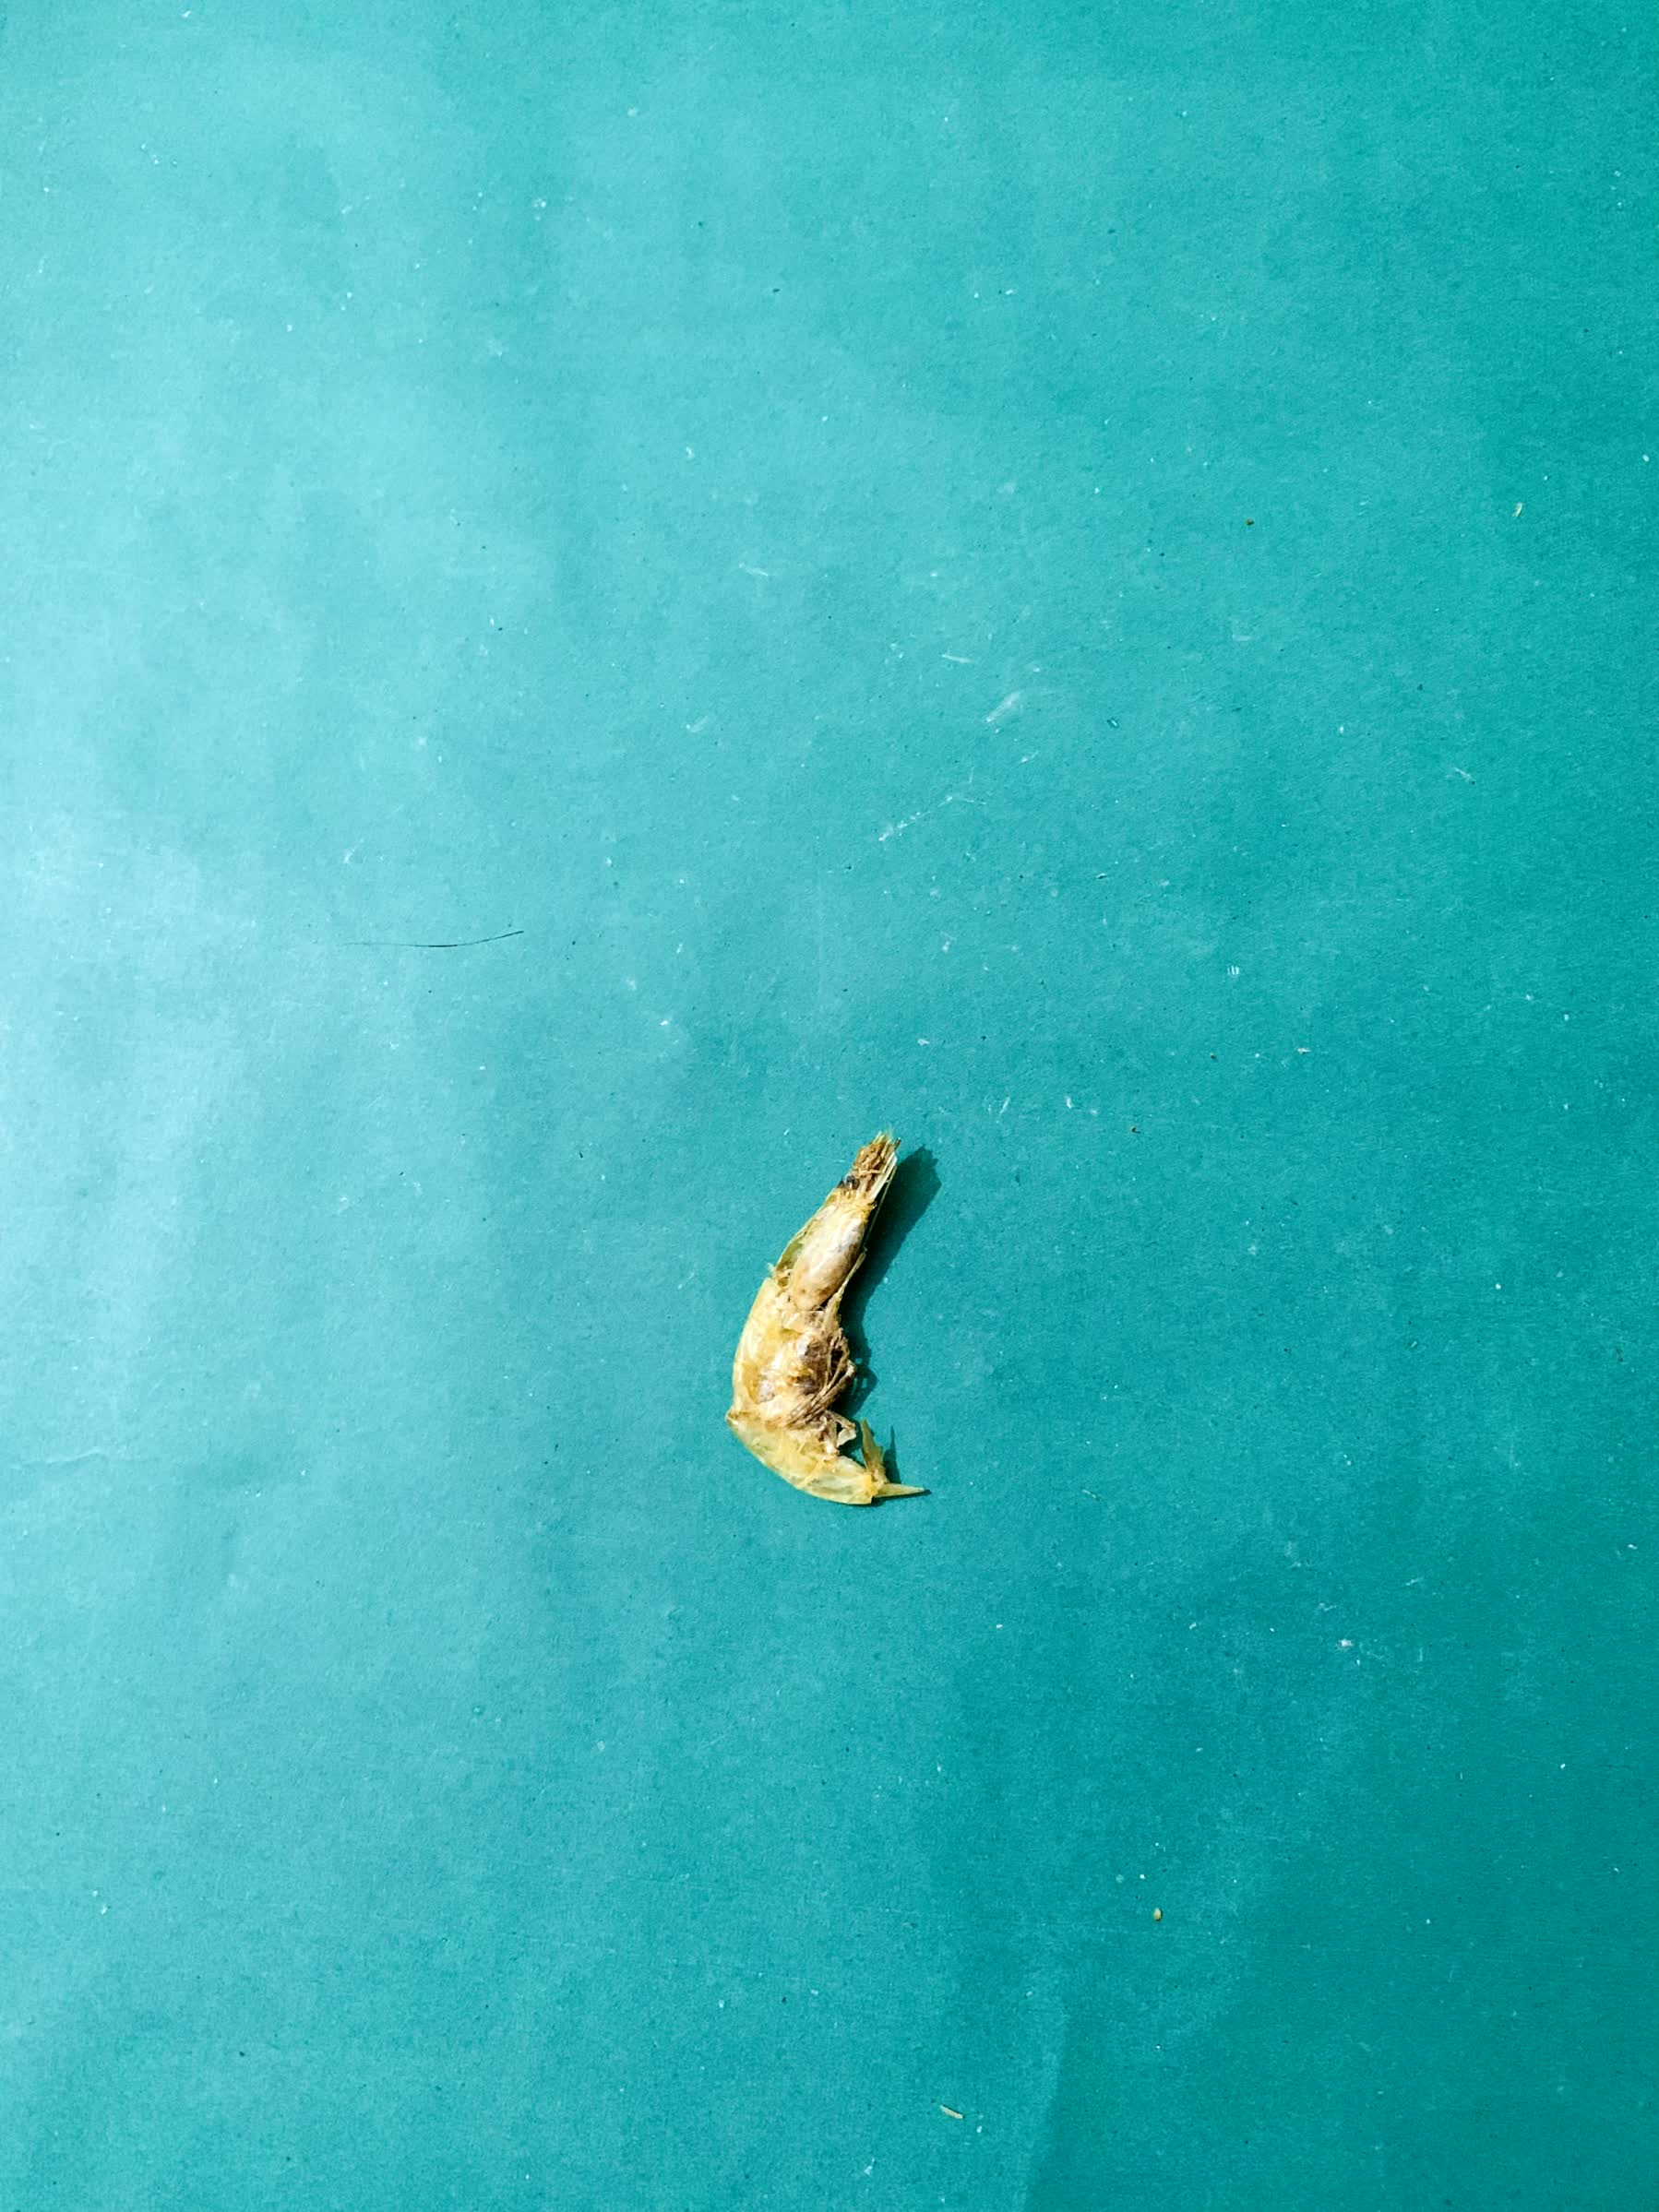
Species: chingri